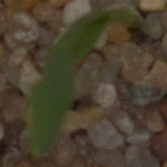
Label: common_wheat